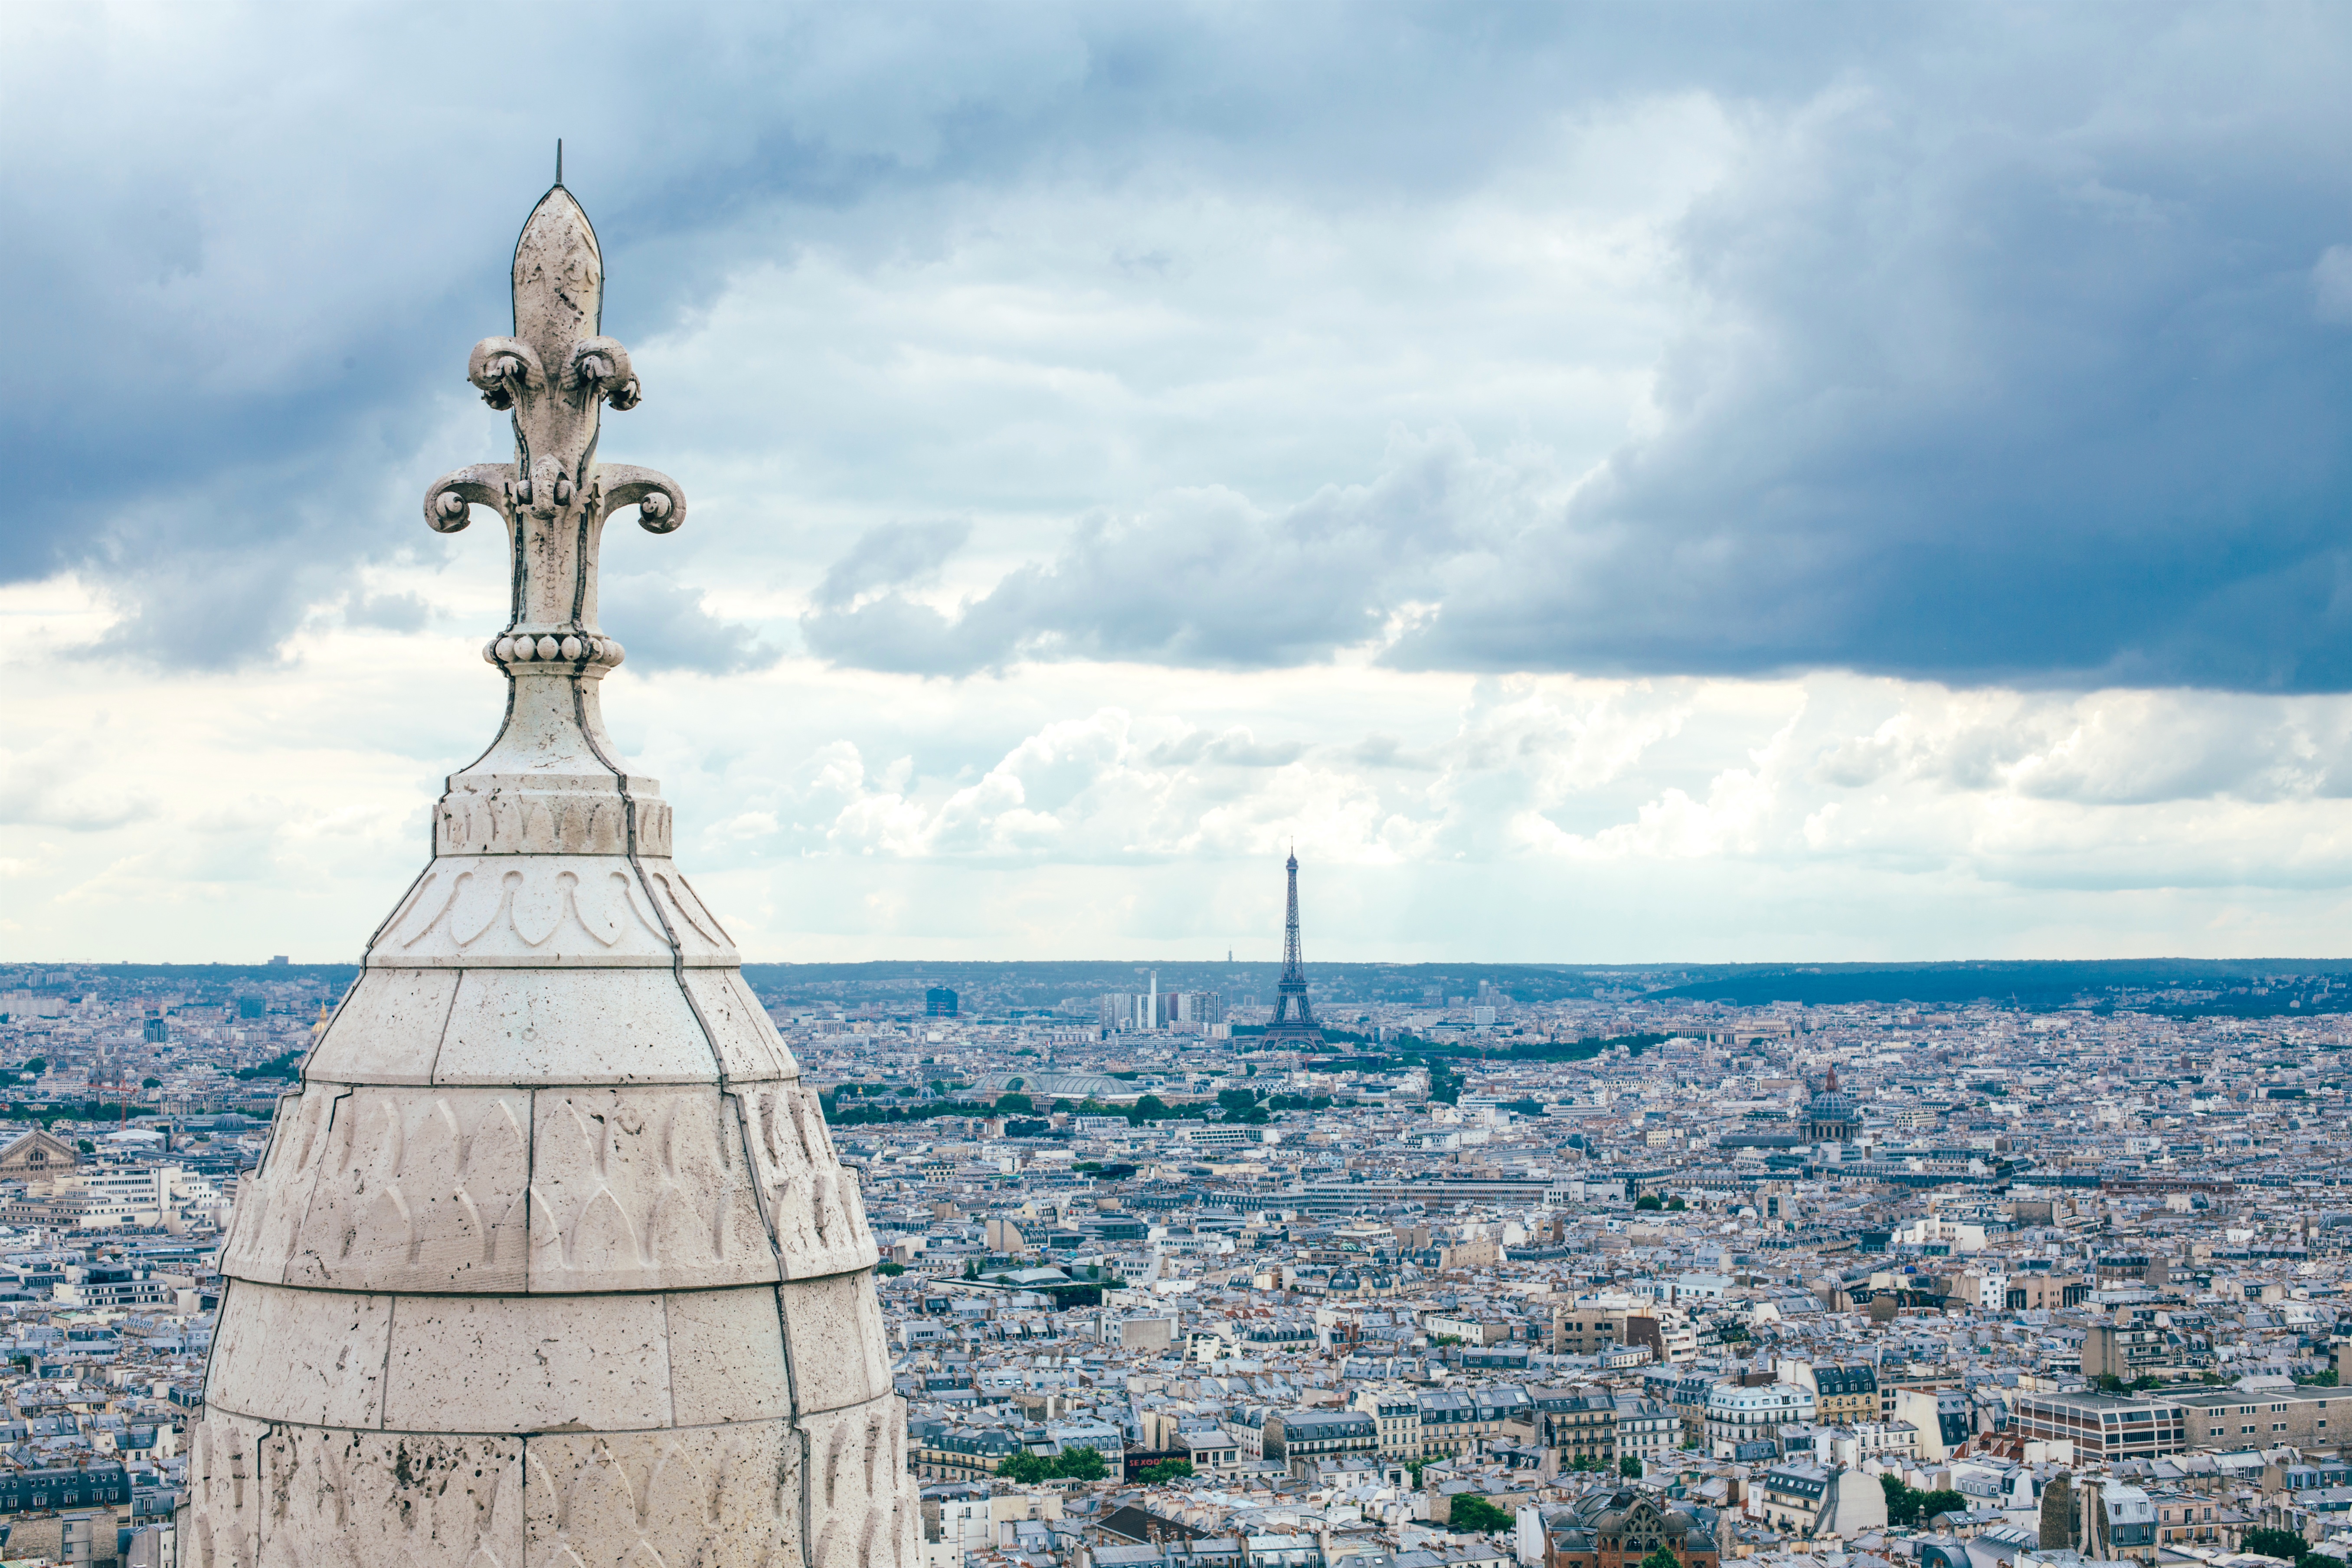
sea, horizon, cloud, architecture, sky, skyline, city, eiffel tower, skyscraper, monument, cityscape, tower, landmark, blue, cathedral, place of worship, spire, steeple